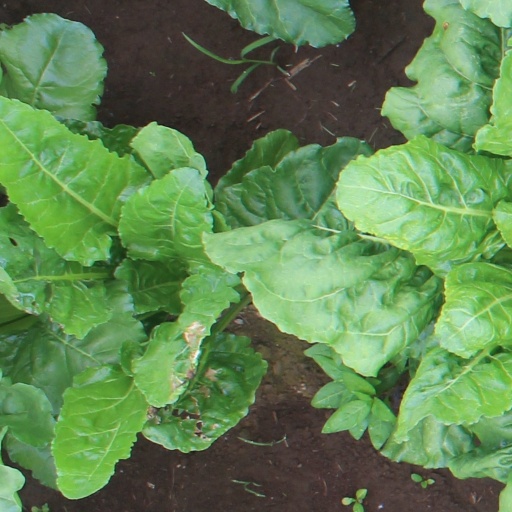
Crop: sugar beet